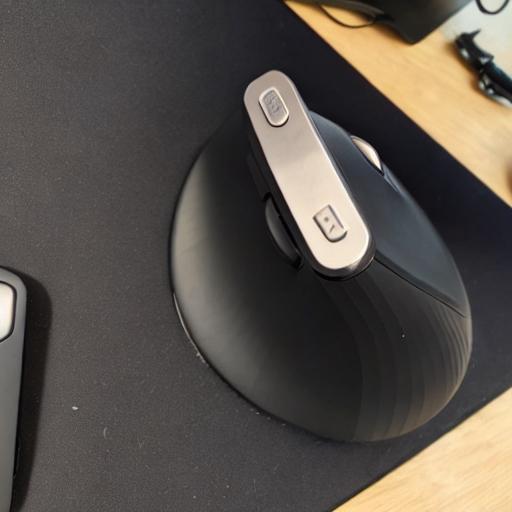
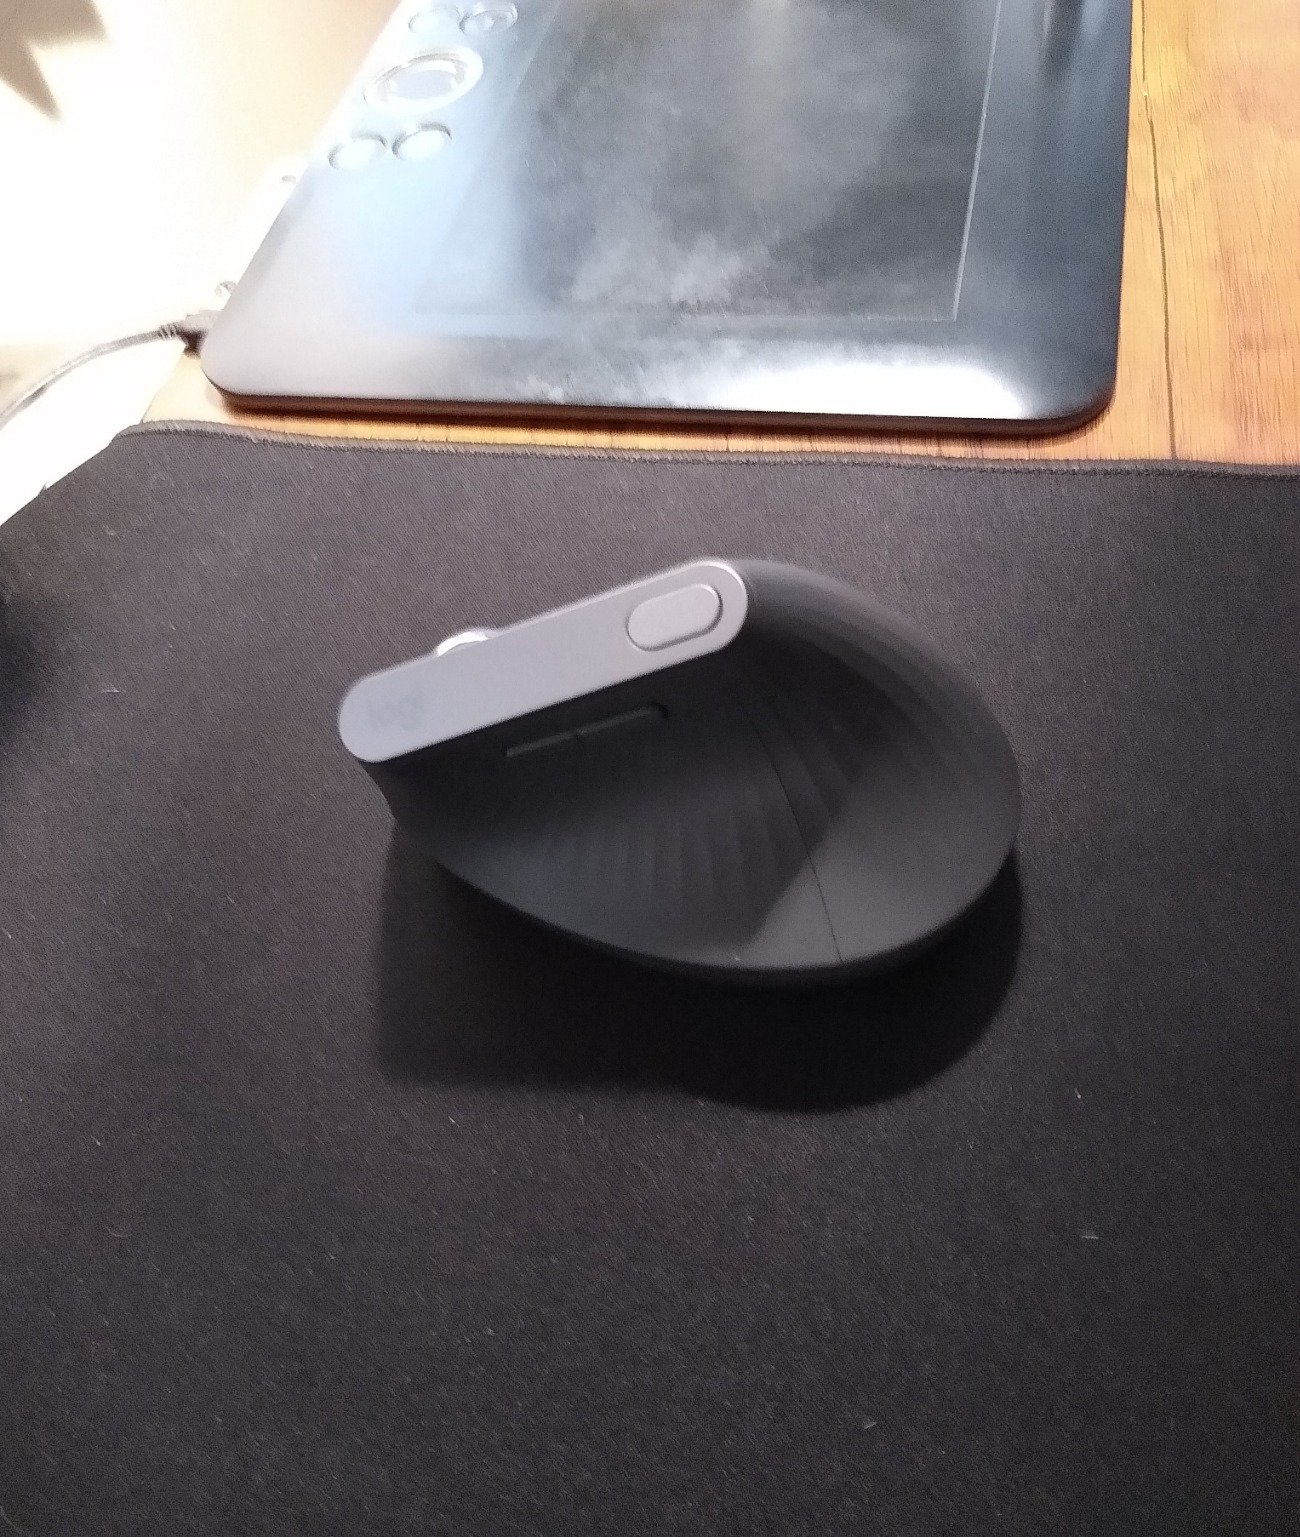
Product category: mouse
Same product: no